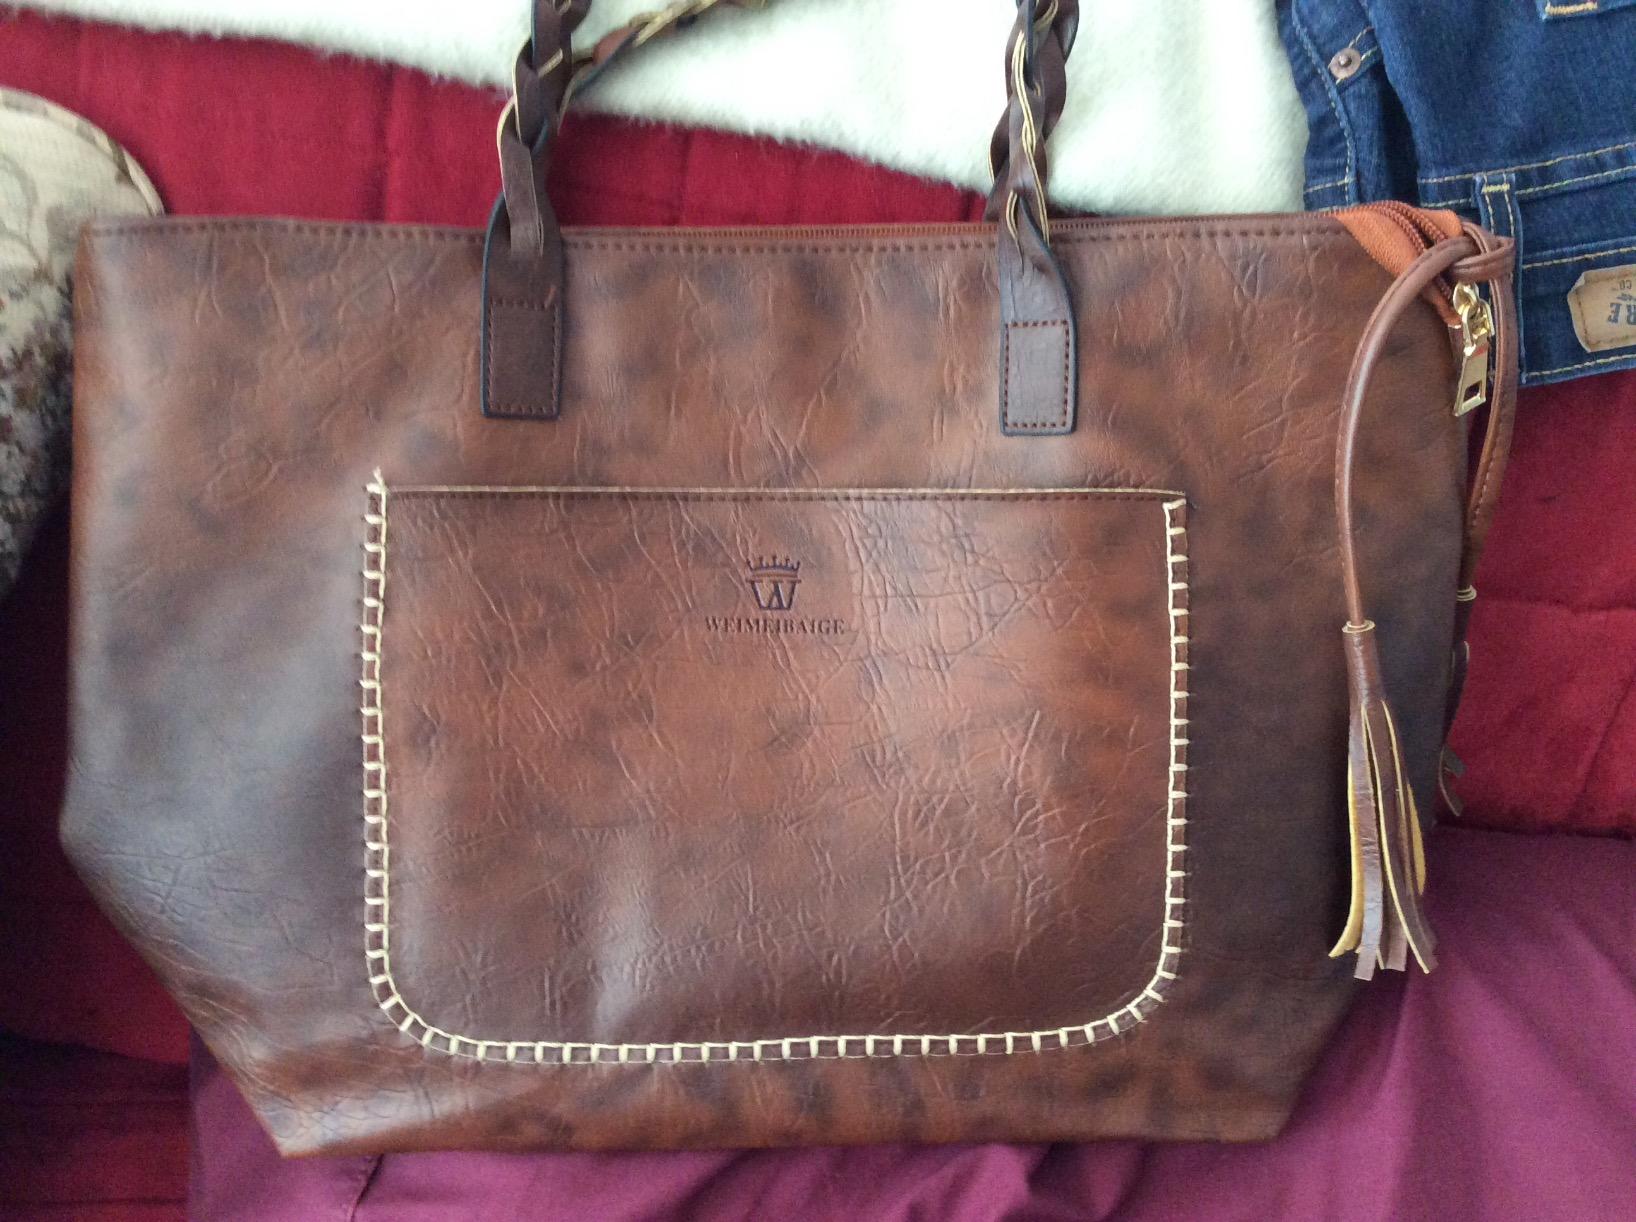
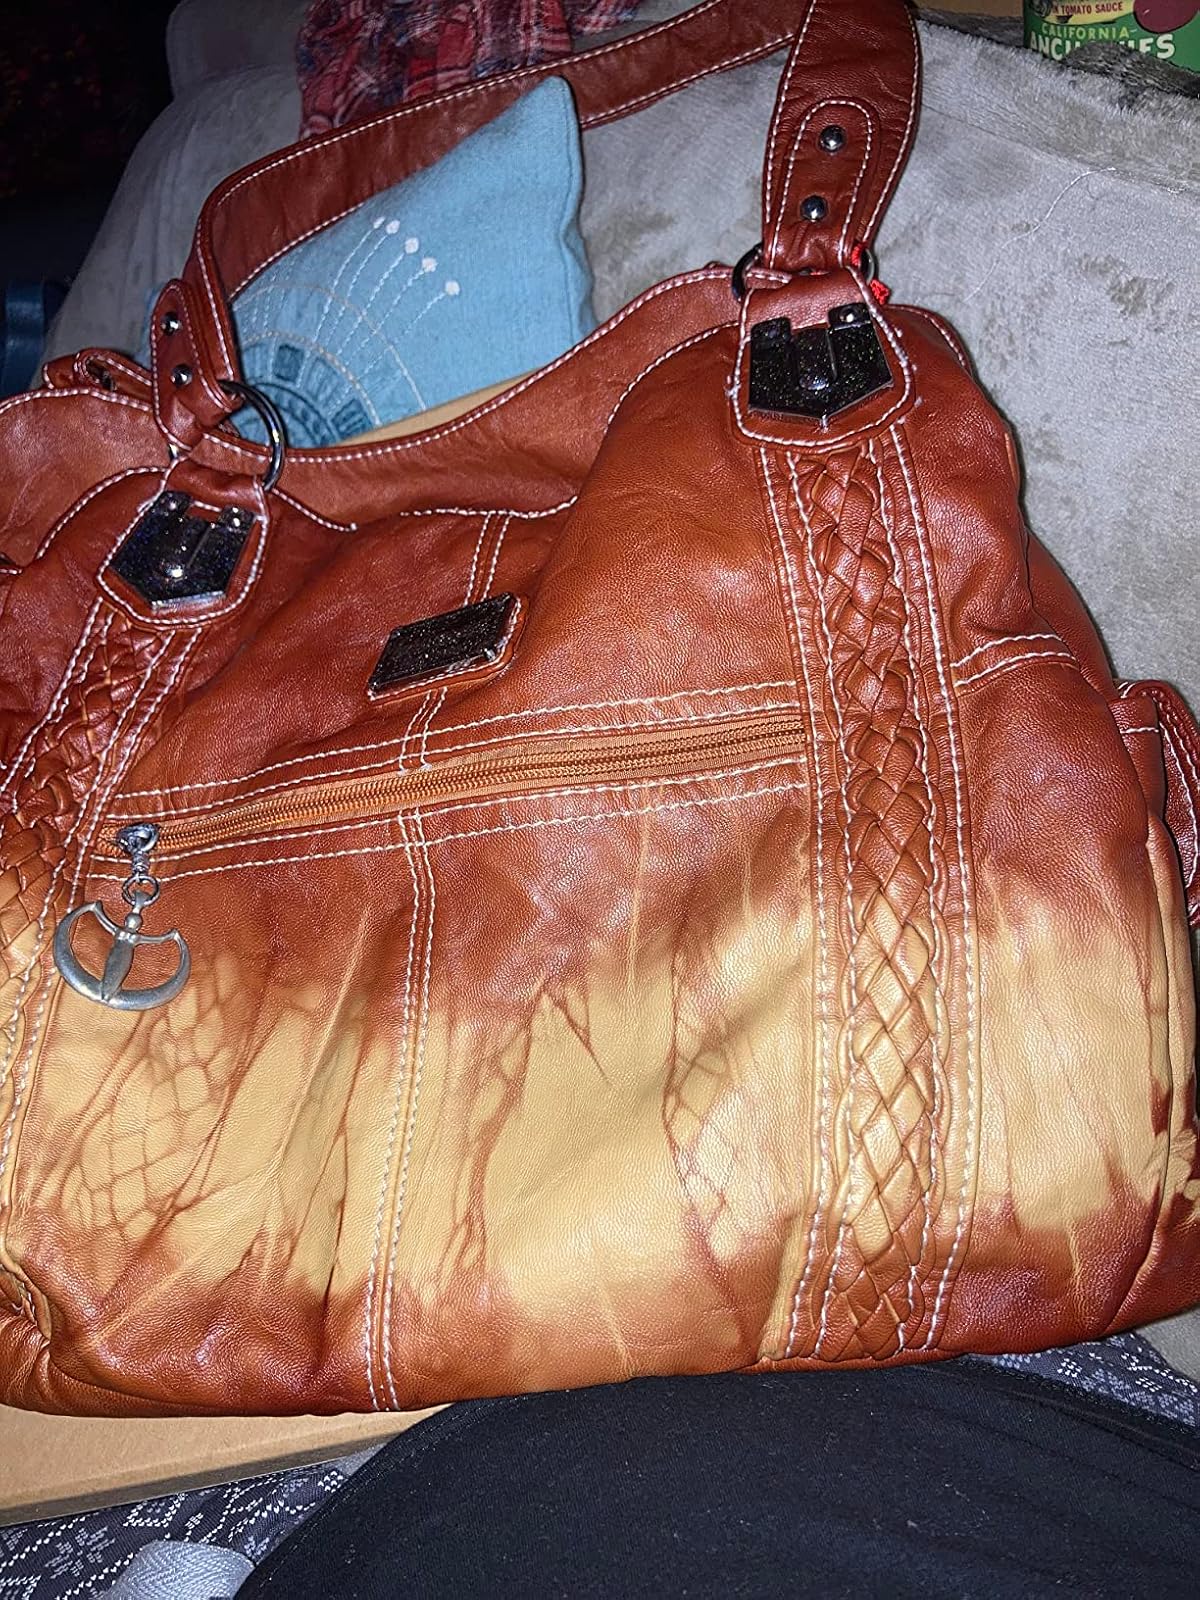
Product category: accessories_handbag
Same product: no